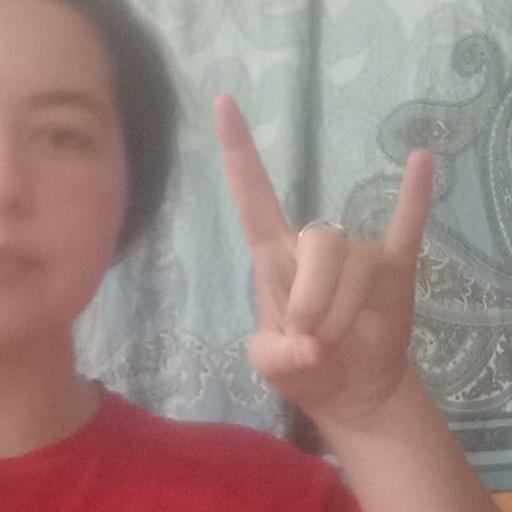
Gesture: rock